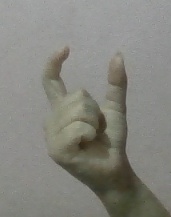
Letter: nun